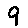
Label: 9